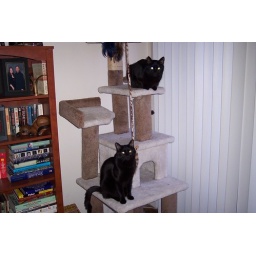
Ash and Moby in the cat tree